Kim Severson

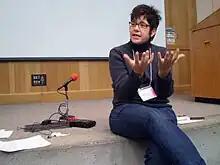
Kim Severson speaks at the 2011 Alaska Press Club conference.

Kim Marie Severson (born September 12, 1961) is a reporter for "The New York Times". She won a Pulitzer Prize for public service in 2018 as part of The New York Times coverage of sexual harassment and abuse and is a four-time James Beard award–winner for food writing. Severson has published multiple cookbooks and a cooking themed memoir.